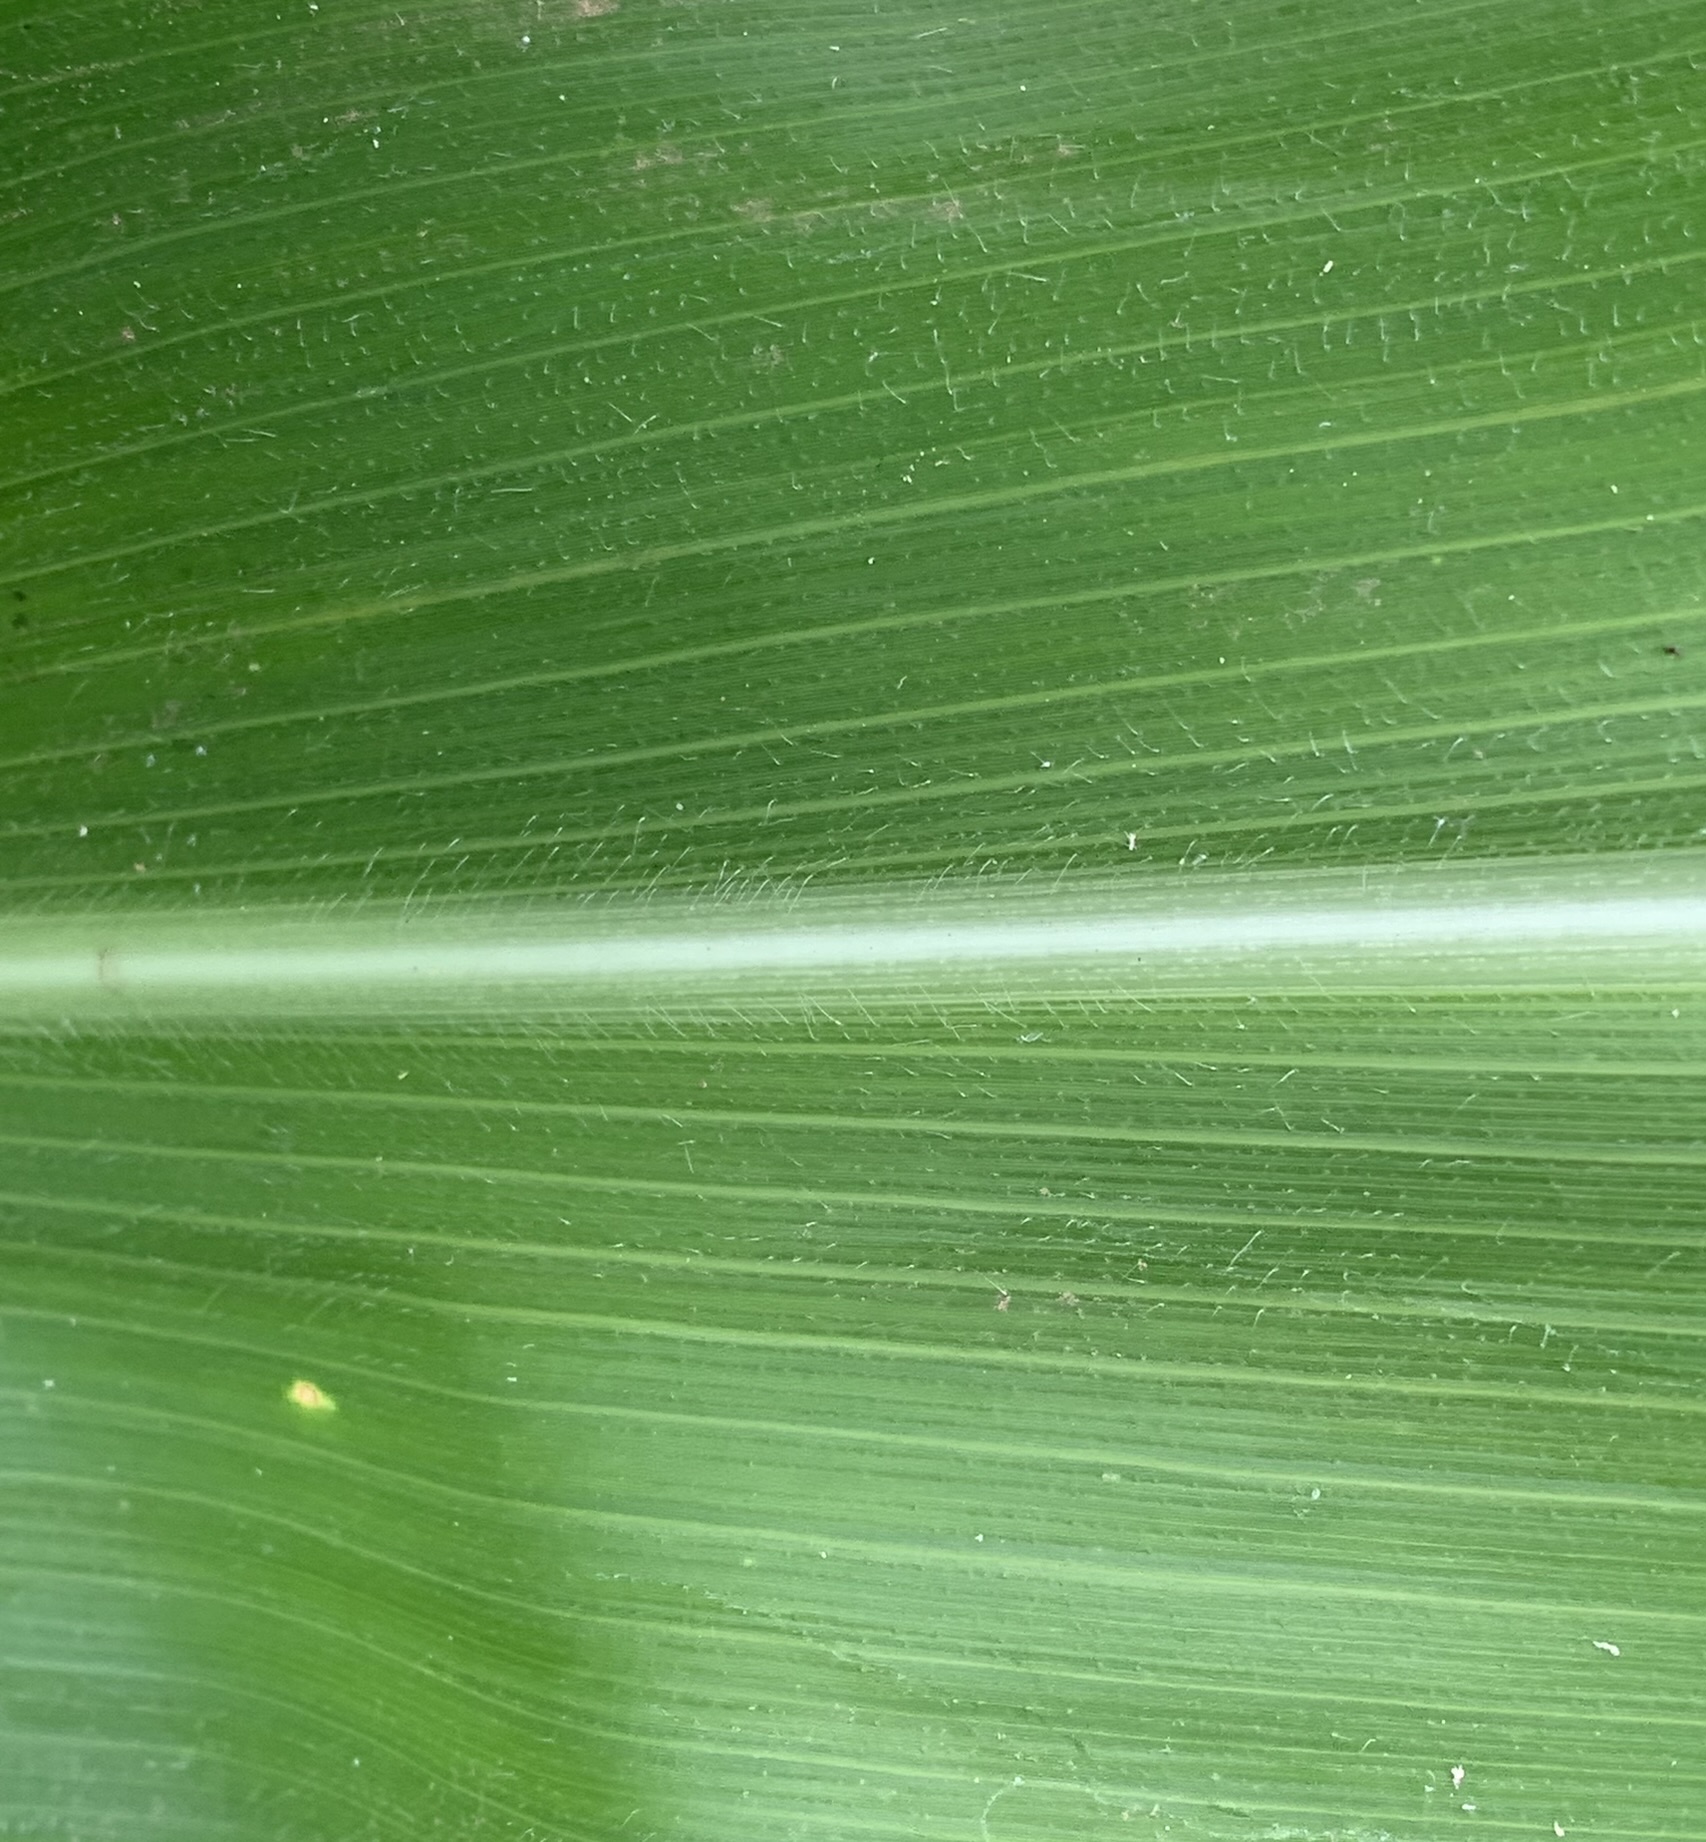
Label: Healthy